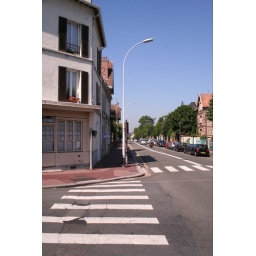
Main road near our house on a VERY hot day